Craven Park, Hull

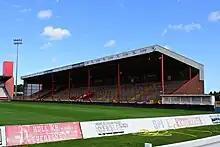
Wow Hydrate East Stand

The East Stand is a covered terrace that runs almost the full length of the pitch. The north side of the stand was extended in 2008, and the south side is due to be extended by January 2025; an extension of the terraces was initially placed on hold in 2011 due to the development of the North Stand, however the club announced in September 2024 that as a result of high demand for tickets pushing Craven Park towards full capacity, a temporary new seating area, featuring improved wheelchair facilities and a capacity of up to 1,000 fans, is to be built on the south side of the stand. This stand will be used for the duration of the 2025 Super League season, after which a £1.5 million permanent extension to the East Stand will be carried out during 2026.